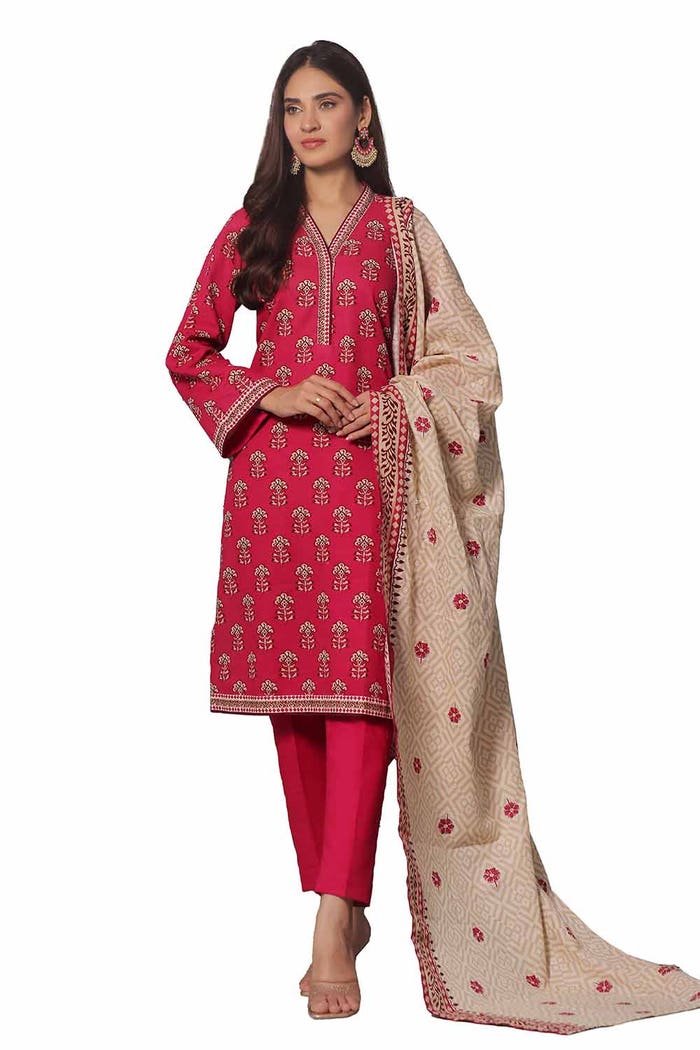
pink kashmir embroidered cotton suit